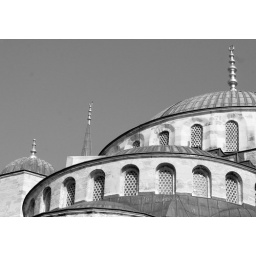
the Blue Mosque in black and white